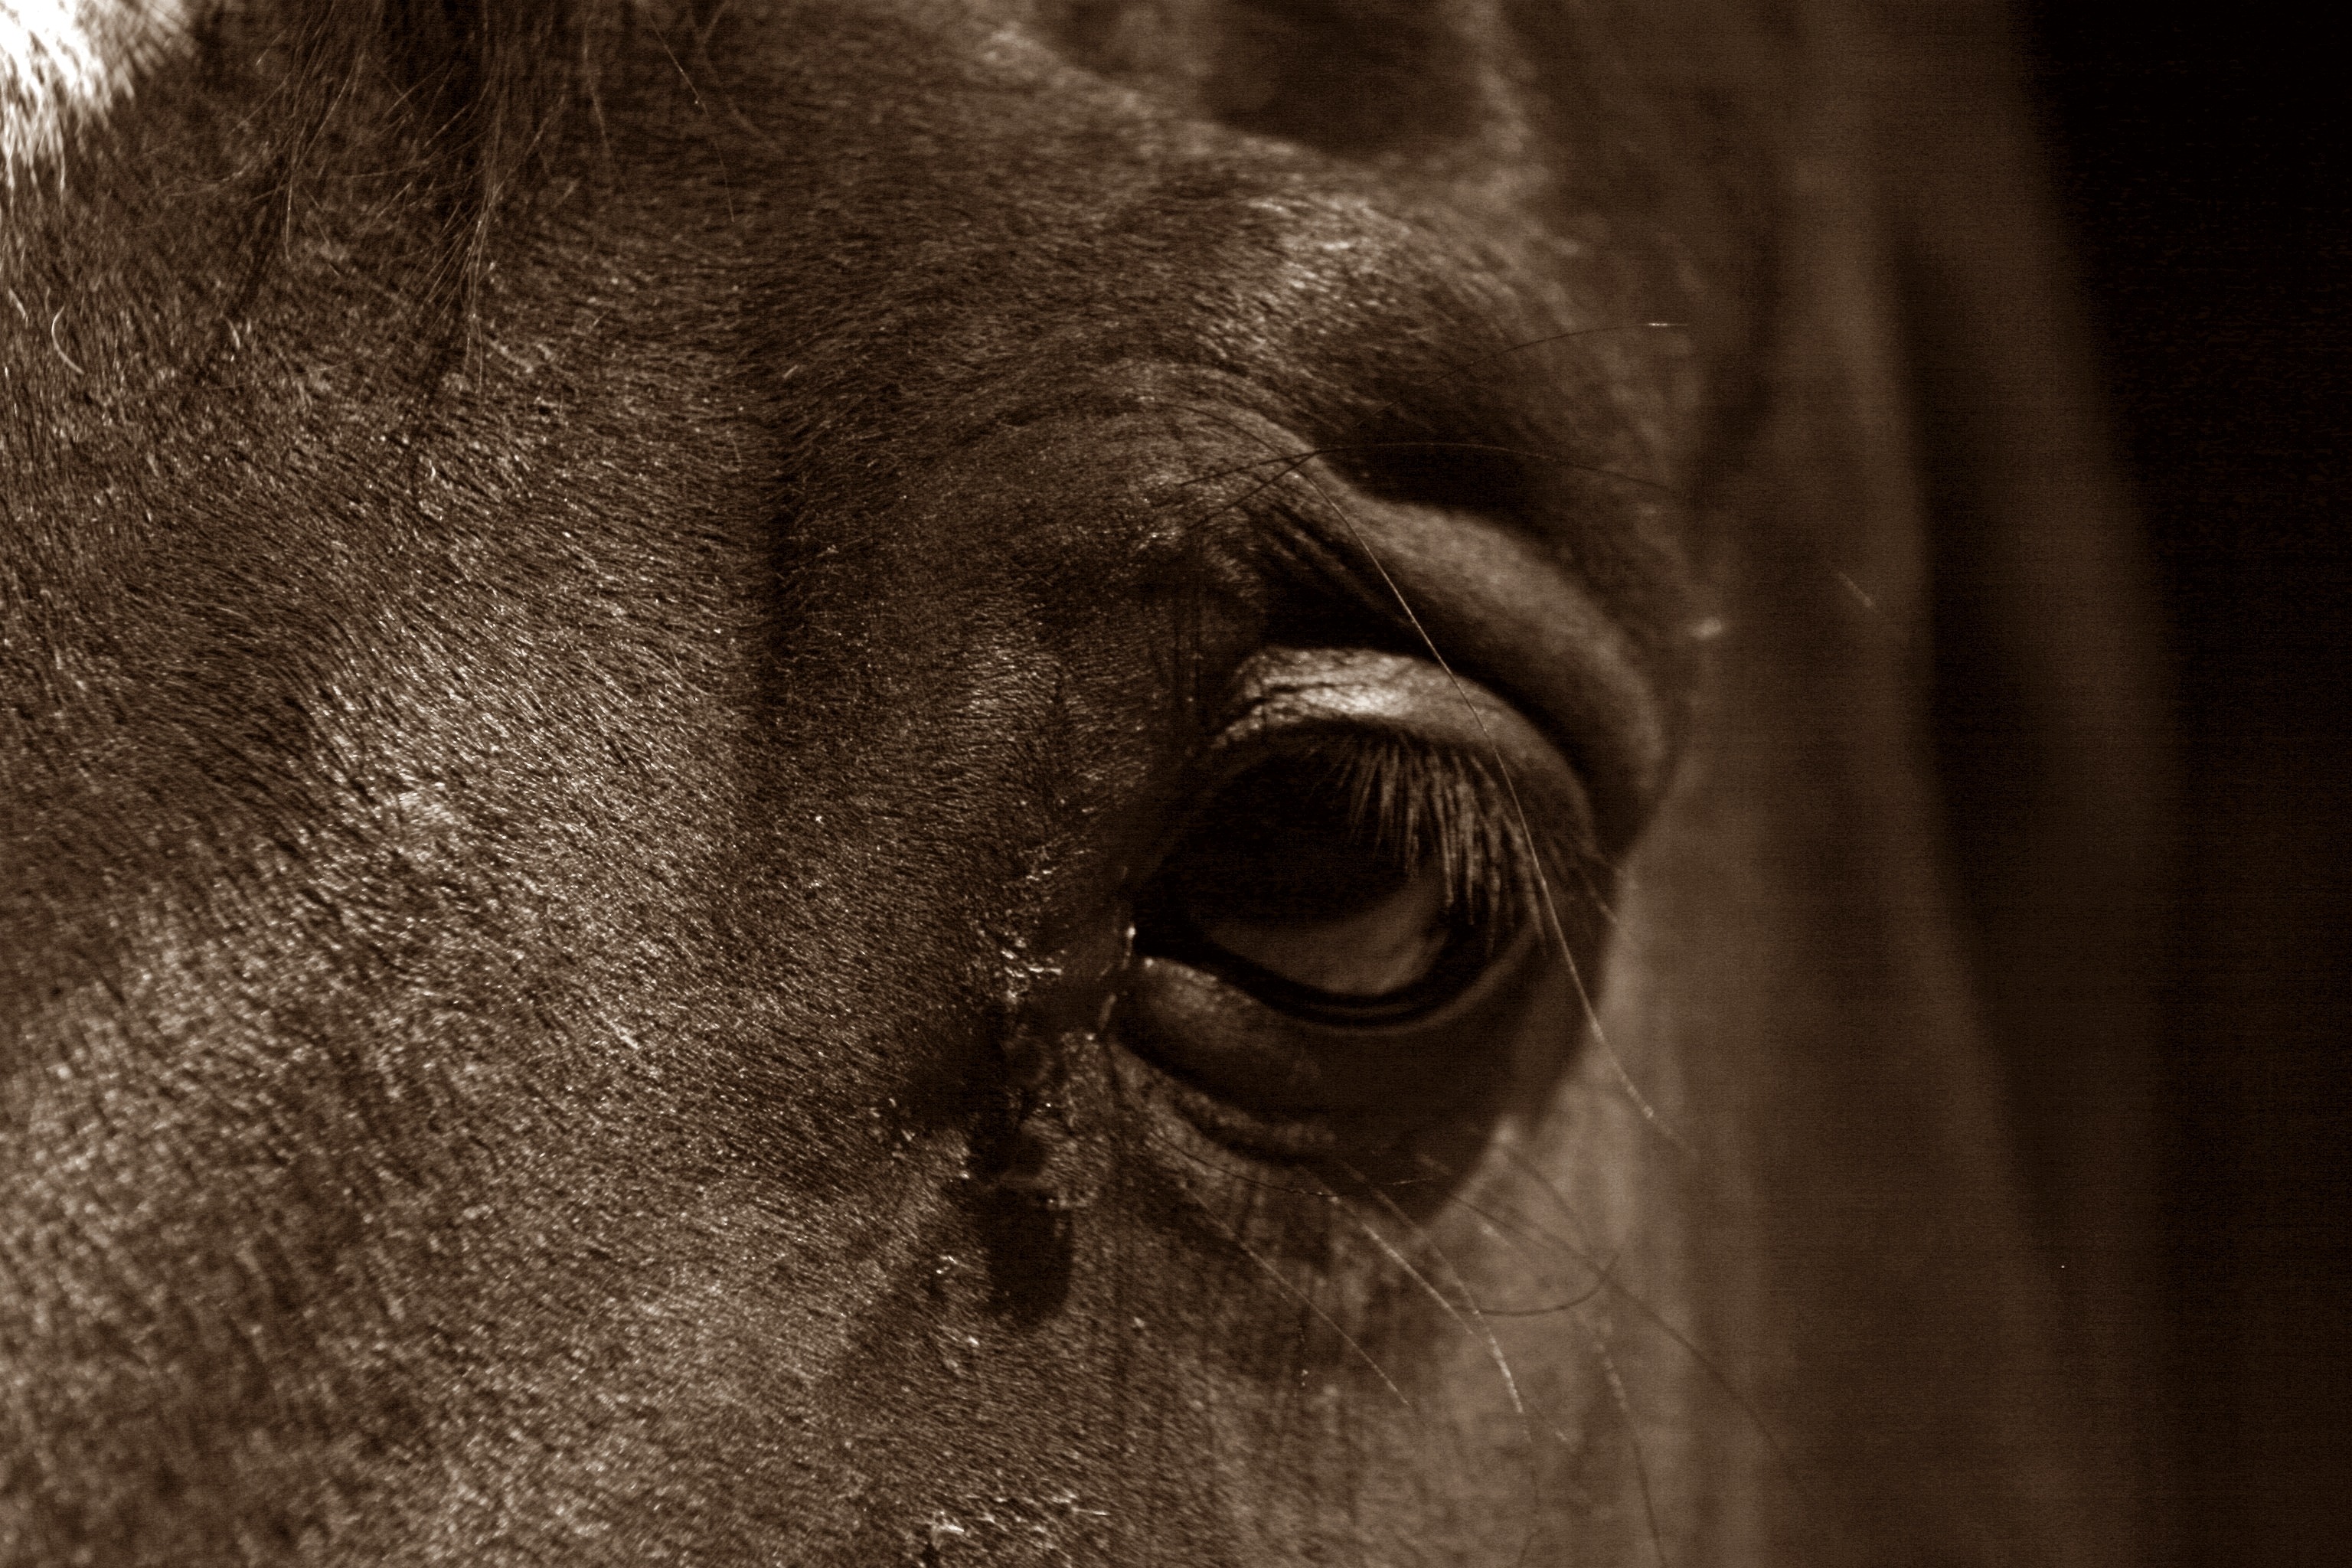
black and white, photography, wildlife, pet, horse, mammal, mane, black, monochrome, fauna, elephant, close up, sepia, nose, snout, eye, head, vertebrate, section, closeness, horse eye, equus, monochrome photography, horse like mammal